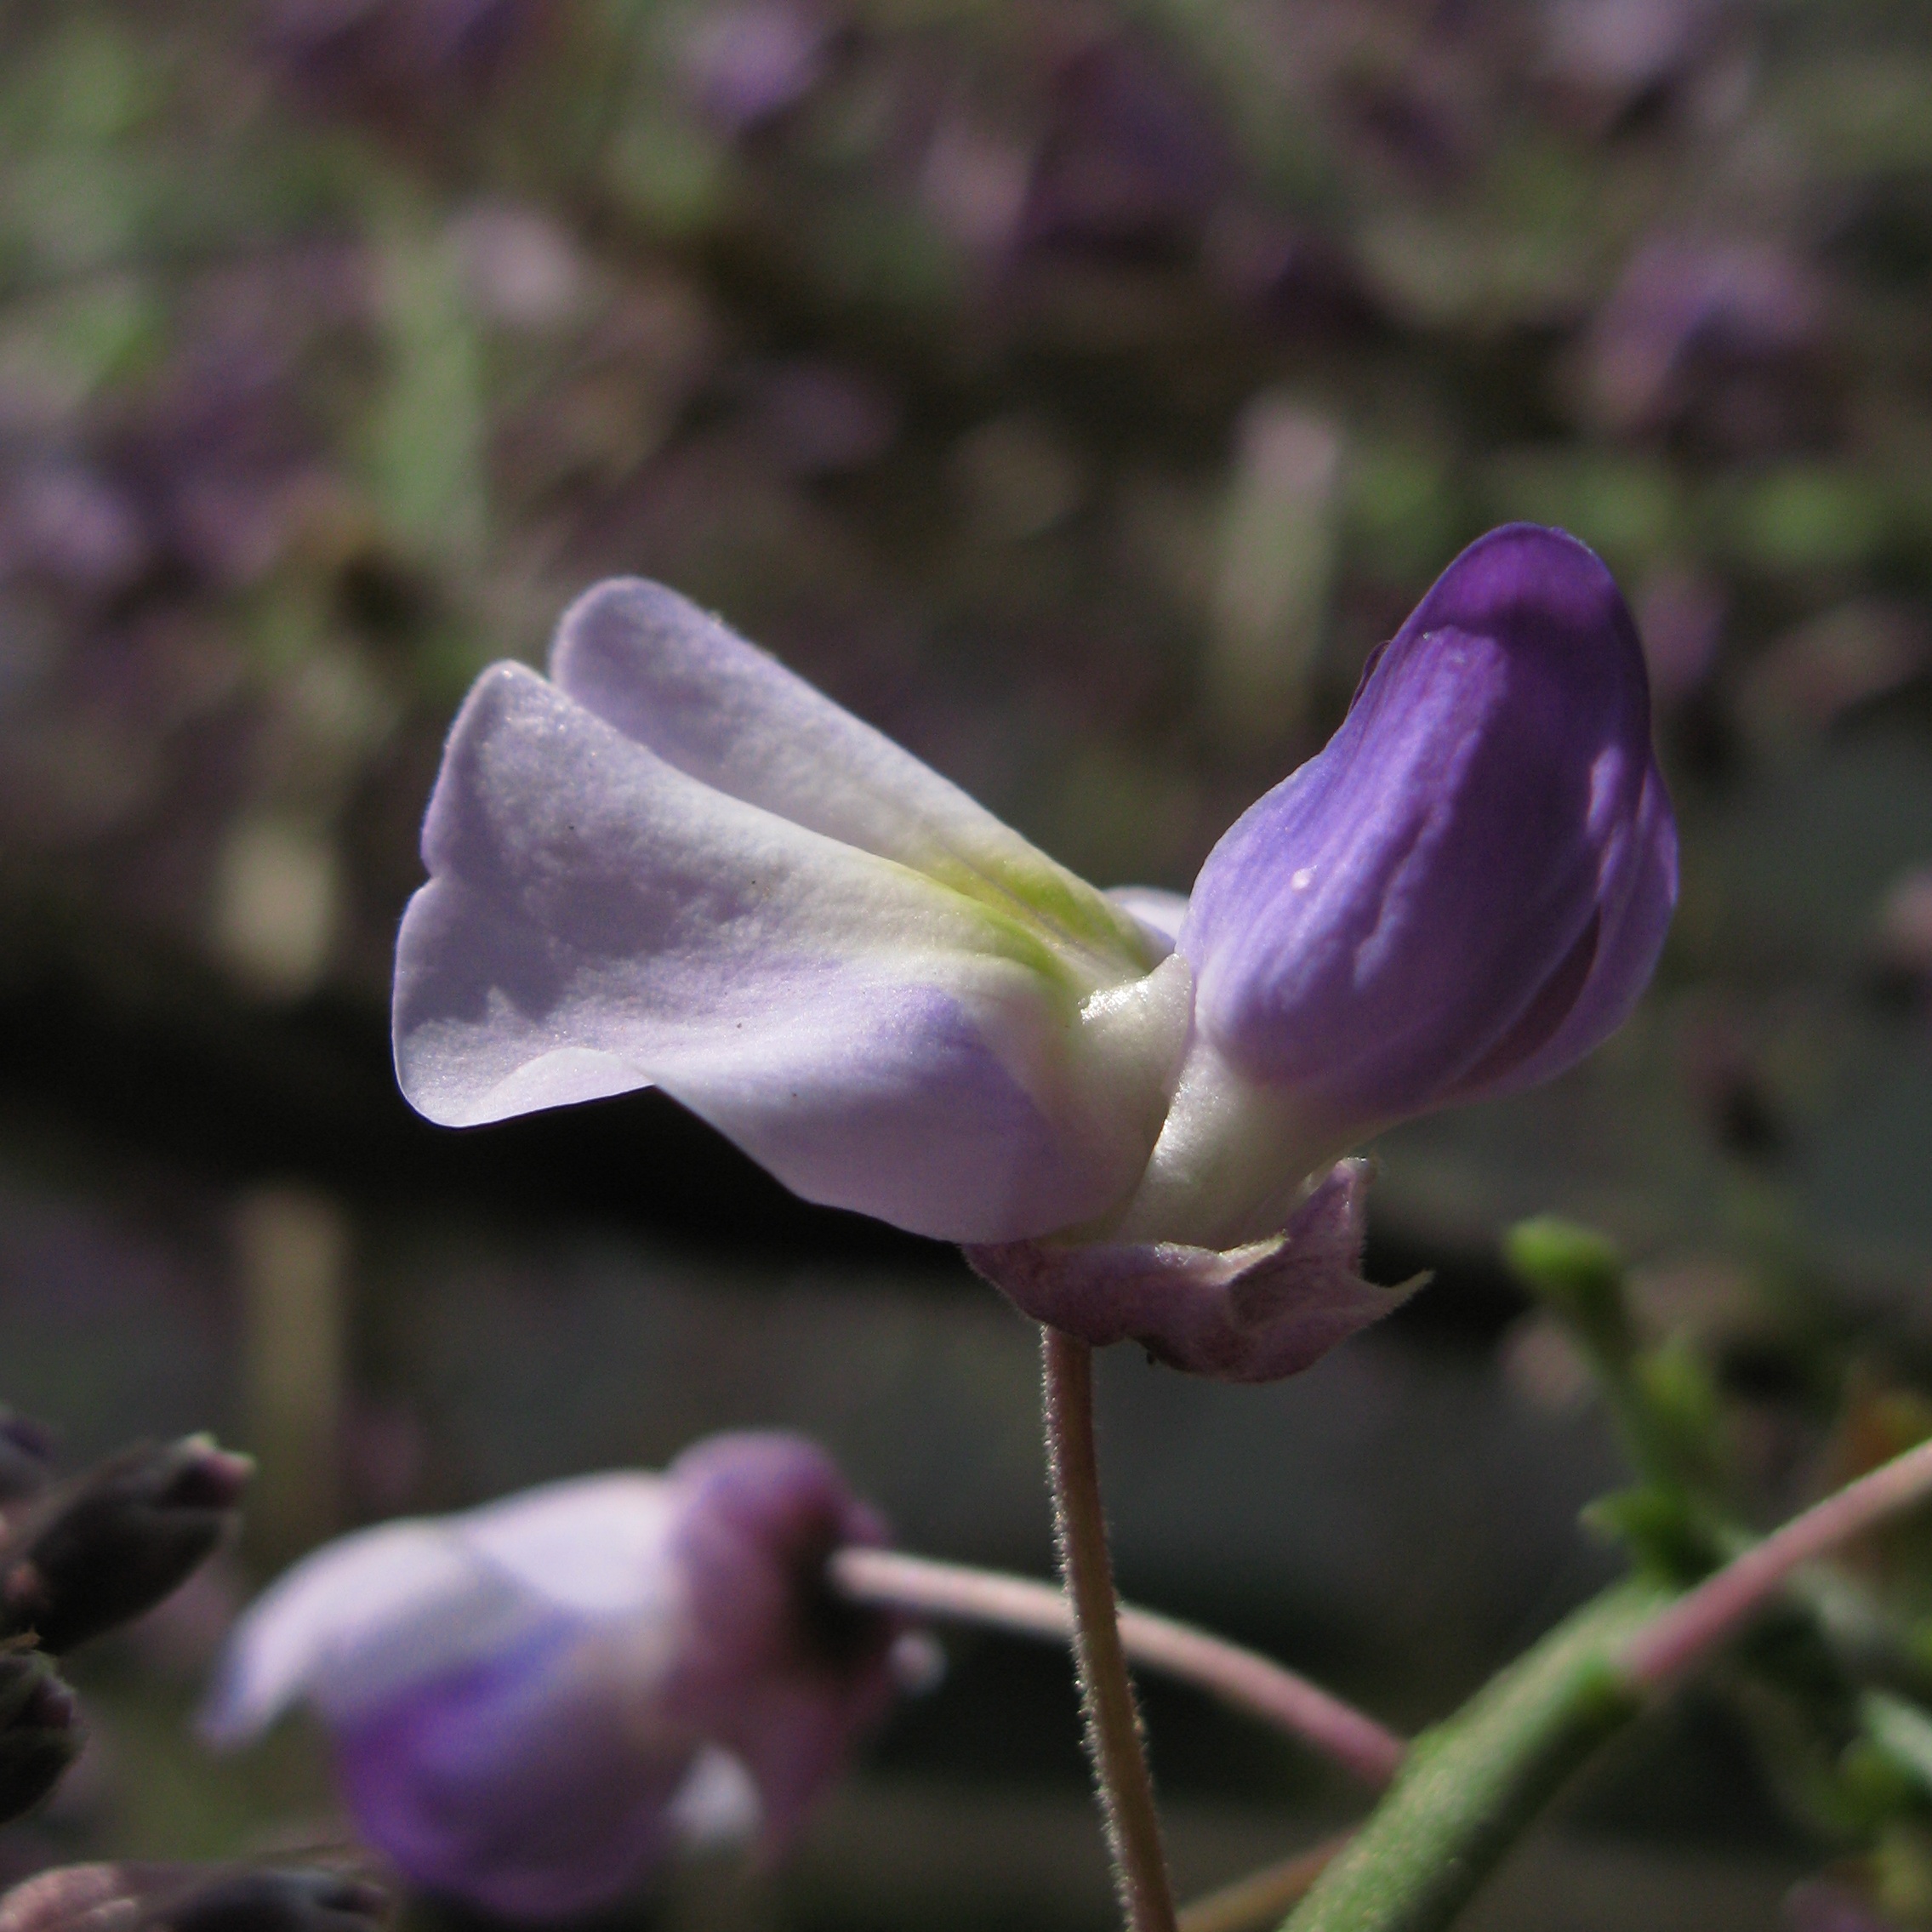
blossom, plant, flower, purple, petal, high, botany, flora, wildflower, cool image, hires, wisteria, viola, hi, res, g7, macro photography, flowering plant, bellflower family, harebell, land plant, violet family, fawn lily